Indo-Persian culture

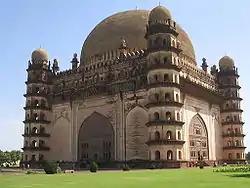
Gol Gumbaz, the mausoleum of Mohammed Adil Shah, Sultan of Bijapur.

In the middle of the 14th century, the Urdu-speaking immigrant population of Daulatabad staged a revolt breaking off from the Delhi Sultanate, but Indo-Persian culture lived on in the region. The breakaway Bahmani Sultanate was established in 1347, by Hasan Gangu. Its rulers were greatly influenced by Persian culture, they were well-versed in the language and its literature, and promoted Persian language education throughout their empire. The Persianised nature of the court is reflected in the fact that the Bahmanis celebrated festivals like Nowruz. The architecture cultivated by them had significant Iranian influences, even more than that of the Muslims in the north.